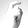
ASL letter: X